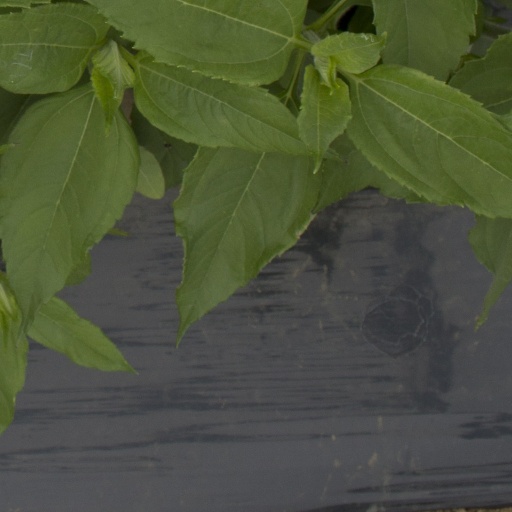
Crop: Jerusalem artichoke